Military deception

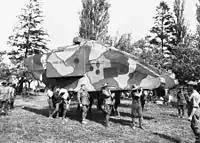
World War I Australian troops carrying a dummy Mark IV tank that was intended to deceive German forces during the following day's assault on part of the Hindenburg Line (September 1918)

During the Second Boer War, British commander Robert Baden-Powell made extensive use of deception during his October 1899 to May 1900 defense of Mafeking. After he occupied the town with a force of 1,500, Baden-Powell faced 8,000 Boers who intended to begin a siege. As the Boers advanced, Baden-Powell wrote a letter to a friend in Transvaal whom he knew had died, which contained news of the imminent approach of more British troops. Baden-Powell intended for the letter to be intercepted and when it fell into Boer hands, they believed it was real. As a result, they diverted 1,200 troops to guard the approaches against Baden-Powell's fictional reinforcements. Baden-Powell's troops also set up fake defensive works at a distance from the town itself, including one marked as his command post, which further diverted Boer attention. In addition, he had local residents execute deceptive tactics, including carrying boxes of sand labeled "mines" in places where they could be observed. Word of these supposed mines reached the Boers, and when they soon afterwards observed supposed minefields appear around the edge of the town, they assumed the danger was real. These deceptive measures held off a Boer attack, which allowed Baden-Powell time to improve Mafeking's defences. As a result of his effort, the British were able to hold out until reinforcements arrived and lifted the siege.